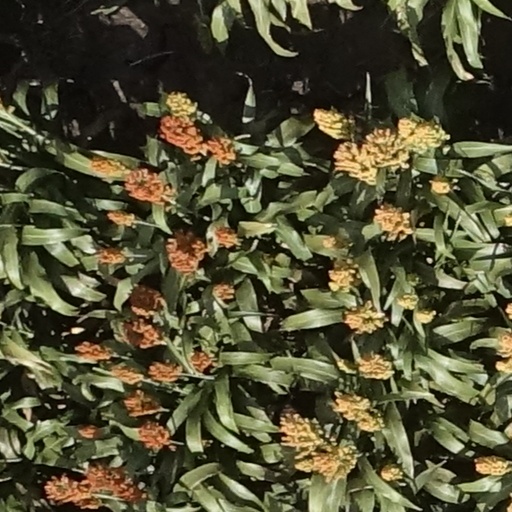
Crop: sorghum